Greater scaup

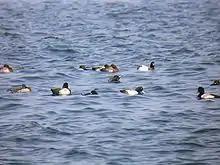
Flock feeding in Tokyo bay, Japan

The greater scaup dive to obtain food, which they eat on the surface. They mainly eat molluscs, aquatic plants, and aquatic insects. During the summer months, the greater scaup will eat small aquatic crustaceans. There is a report of four greater scaups in April near Chicago swallowing hibernating leopard frogs (a species with a body length about 5 centimetres, or 2.0 in), which they dredged out of a roadside freshwater pond. In freshwater ecosystems, the greater scaup will eat seeds, leaves, stems and roots, along with sedges, pondweeds, muskgrass, and American eelgrass. Owing to the greater scaup's webbed feet and weight, it can dive up to and stay submerged for up to a minute. In the past, they also often fed in winter in huge flocks on spent grain pumped offshore from distilleries (notably in the Firth of Forth in Scotland), but with modern pollution control, this food source is no longer available.